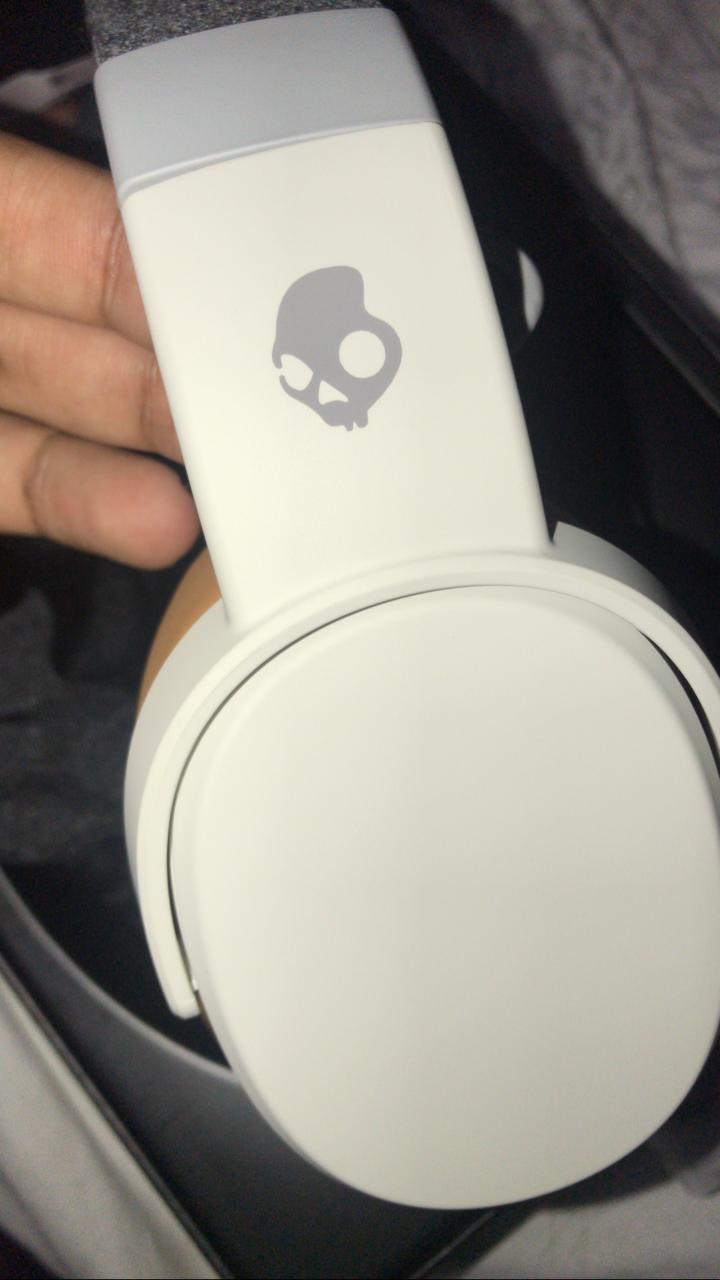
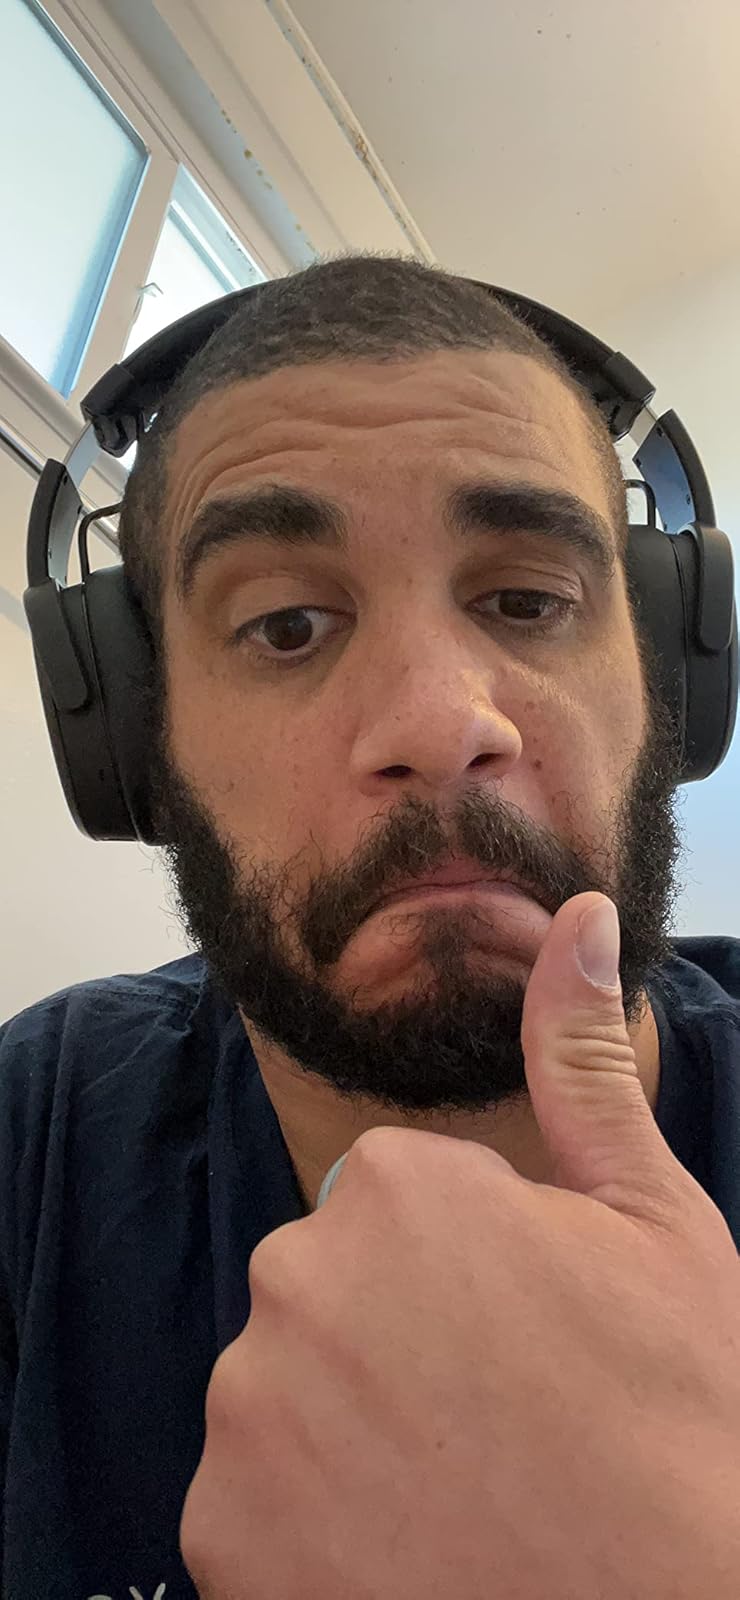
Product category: headphones
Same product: no